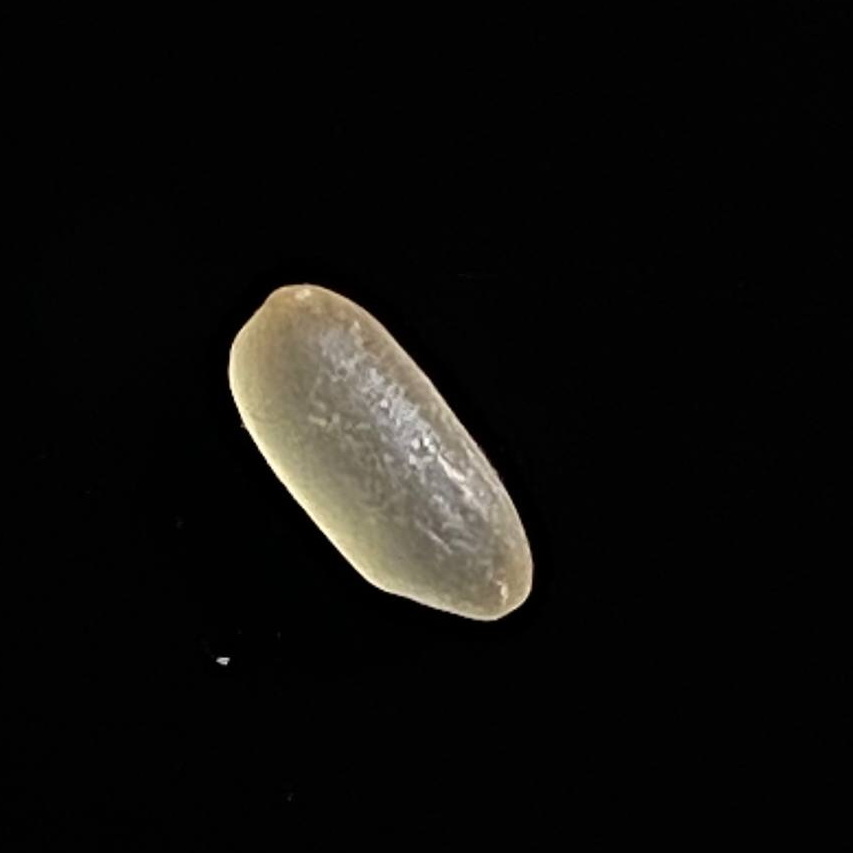
Rice variety: Gutisharna